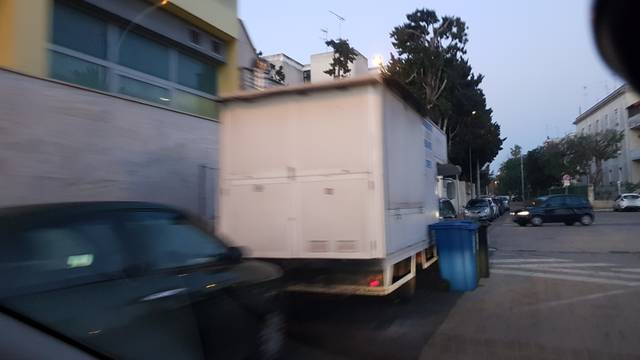
Region: Italy
Coordinates: 40.648, 17.945